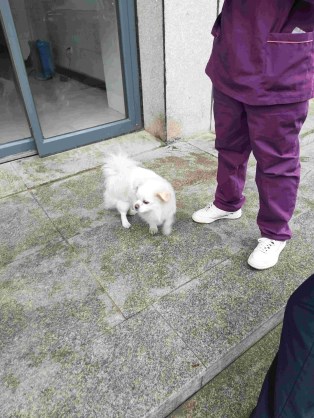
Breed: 3336-n000121-chinese_rural_dog